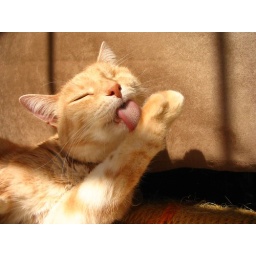
My handsome, one-eyed boy enjoying a bath in a bit of sun. . .